Holly Wright

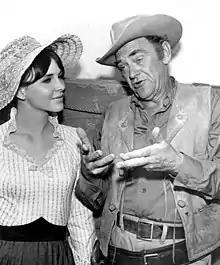
Wright with her father on "Wagon Train" (1963)

Wright was born Holly McIntire in New York City. She is the daughter of actors John McIntire and Jeanette Nolan. Her brother is actor Tim McIntire.